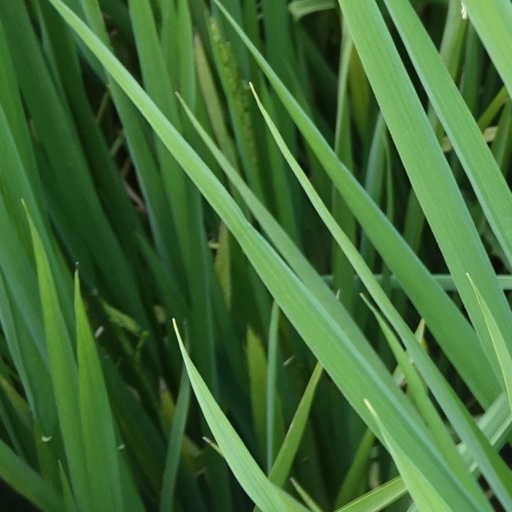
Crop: rice